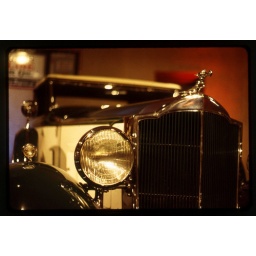
My Uncle Don was involved in a tree lighting/museum type deal in Cape Cod and their was a large &amp;quot;old&amp;quot; car exhibit...